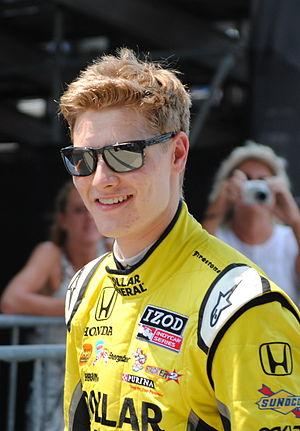
Josef Nicolai Newgarden, né le 22 décembre 1990 à Hendersonville, est un pilote automobile américain, qui participe au championnat d'IndyCar Series avec l'écurie Penske. Avec celle-ci, il remporte à deux reprises ce championnat, en 2017 et en 2019.